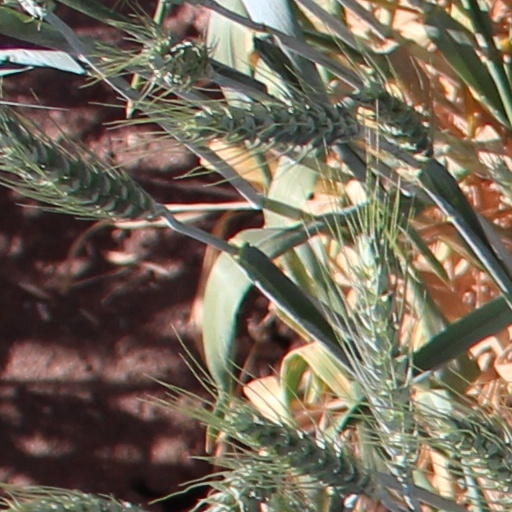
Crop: wheat